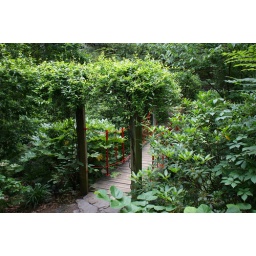
Arbor over red bridge